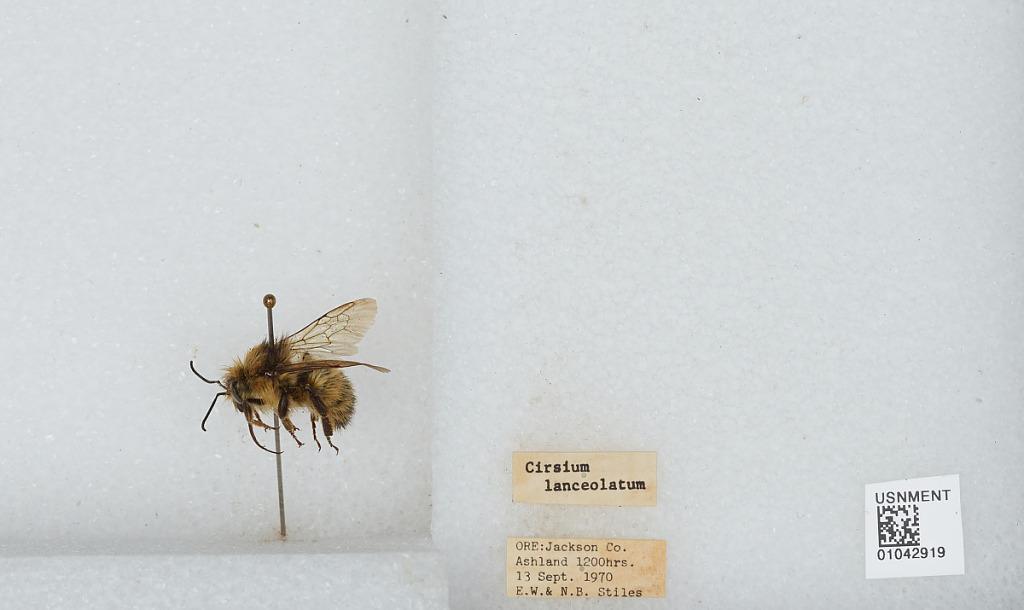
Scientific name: Bombus sp.
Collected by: E. Stiles & N. Stiles
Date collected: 1970-9-13
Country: United States
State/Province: Oregon
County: Jackson
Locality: Ashland
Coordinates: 42.1914, -122.701